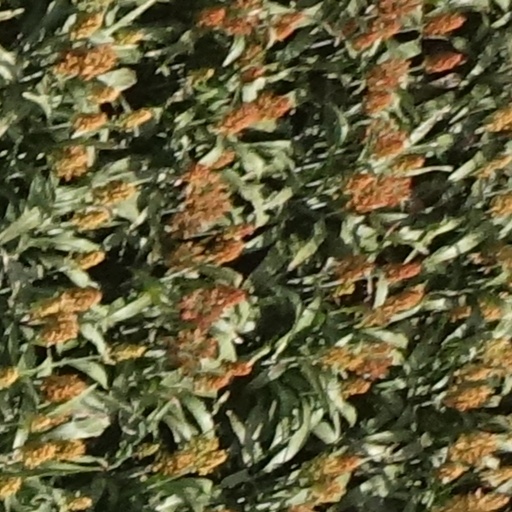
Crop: sorghum